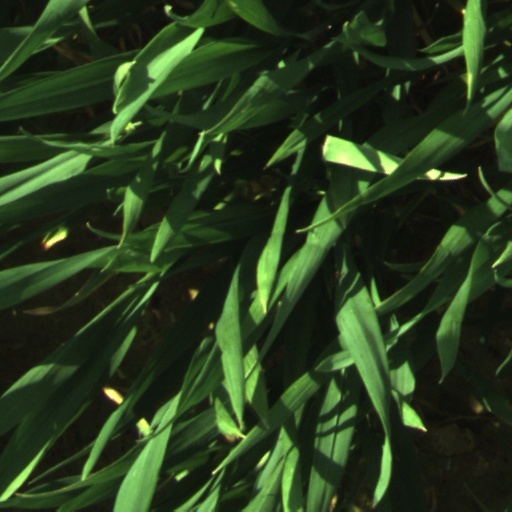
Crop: wheat